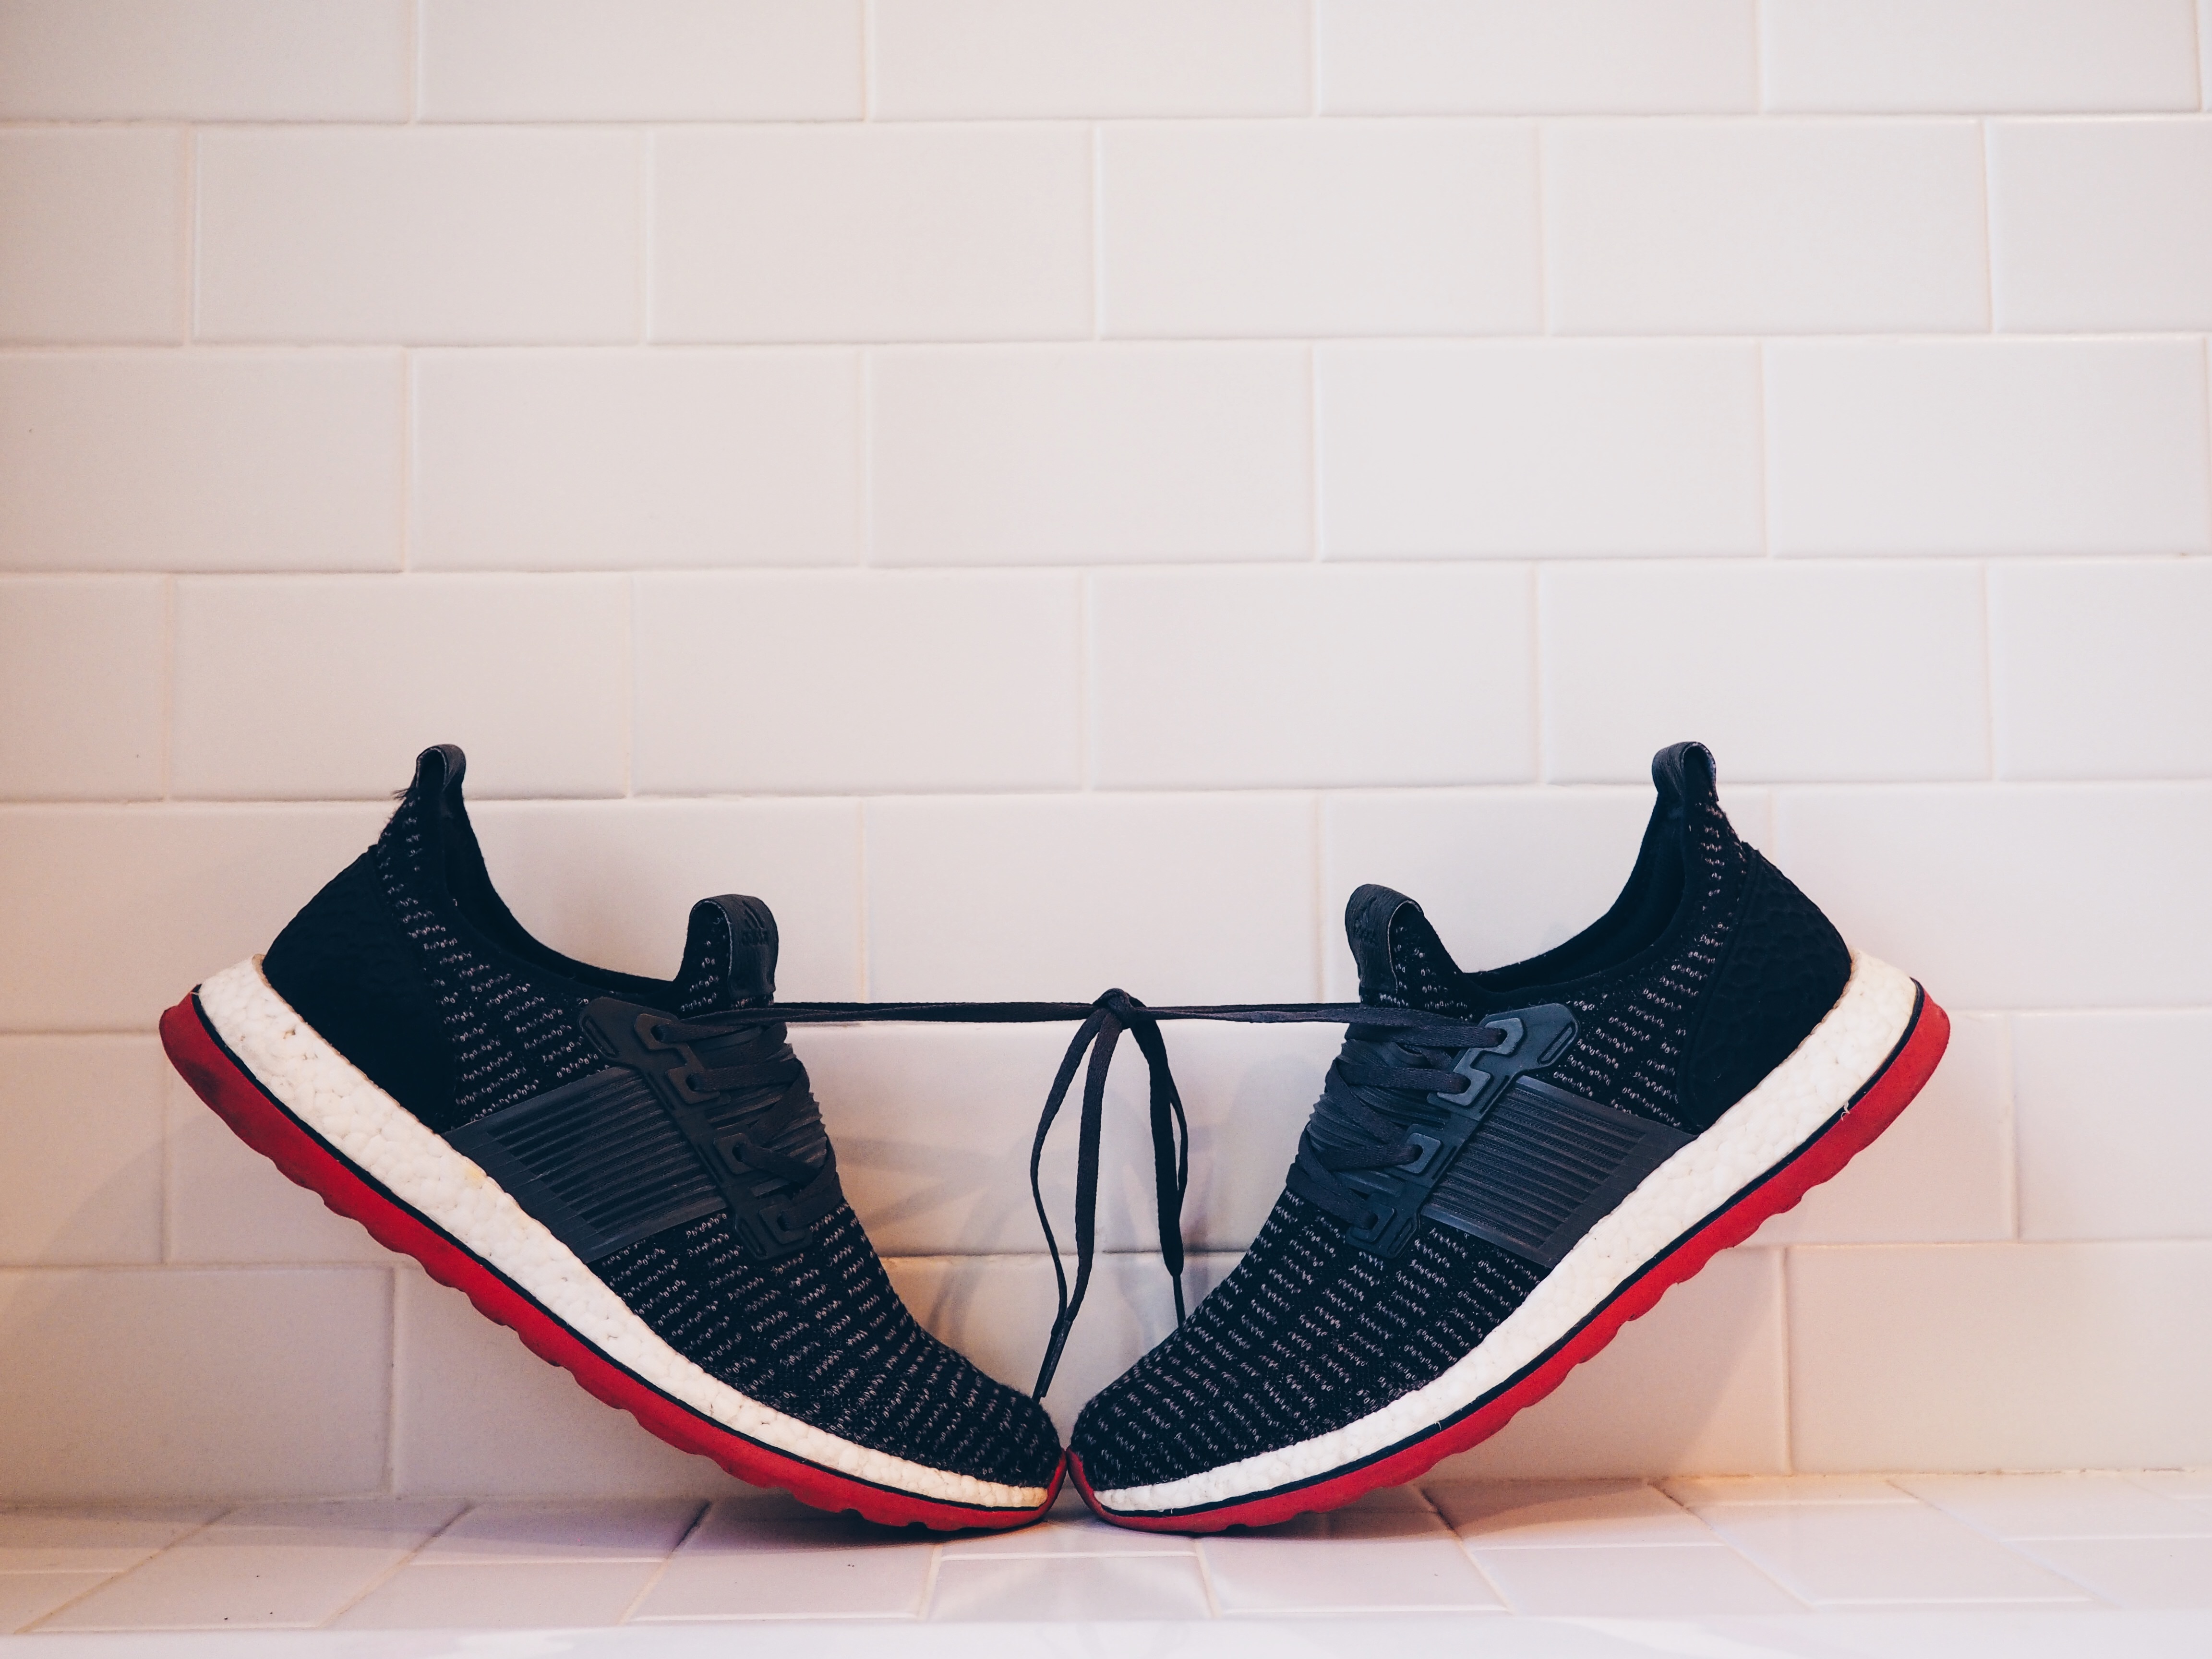
shoe, white, leg, black, sneakers, footwear, high heeled footwear, outdoor shoe